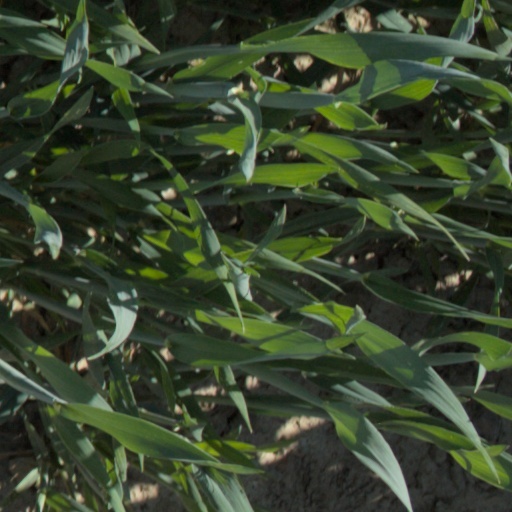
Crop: wheat